Corpus Christi College, Cambridge

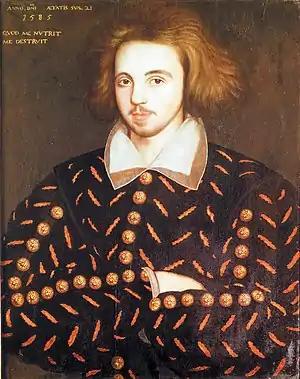
Anonymous 16th-century portrait discovered at the college in 1952 and proposed to depict poet and playwright Christopher Marlowe

Although spared the worst of the religious tumult that the Reformation brought to England, the college produced adherents and indeed martyrs to both traditions. Notable are William Sowode who cancelled the Corpus Christi procession, St Richard Reynolds who was martyred by Henry VIII, and Thomas Dusgate and George Wishart who were both burned as Protestants.